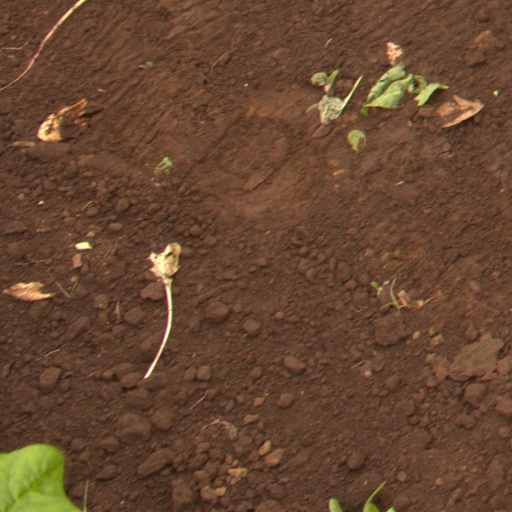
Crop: soybean